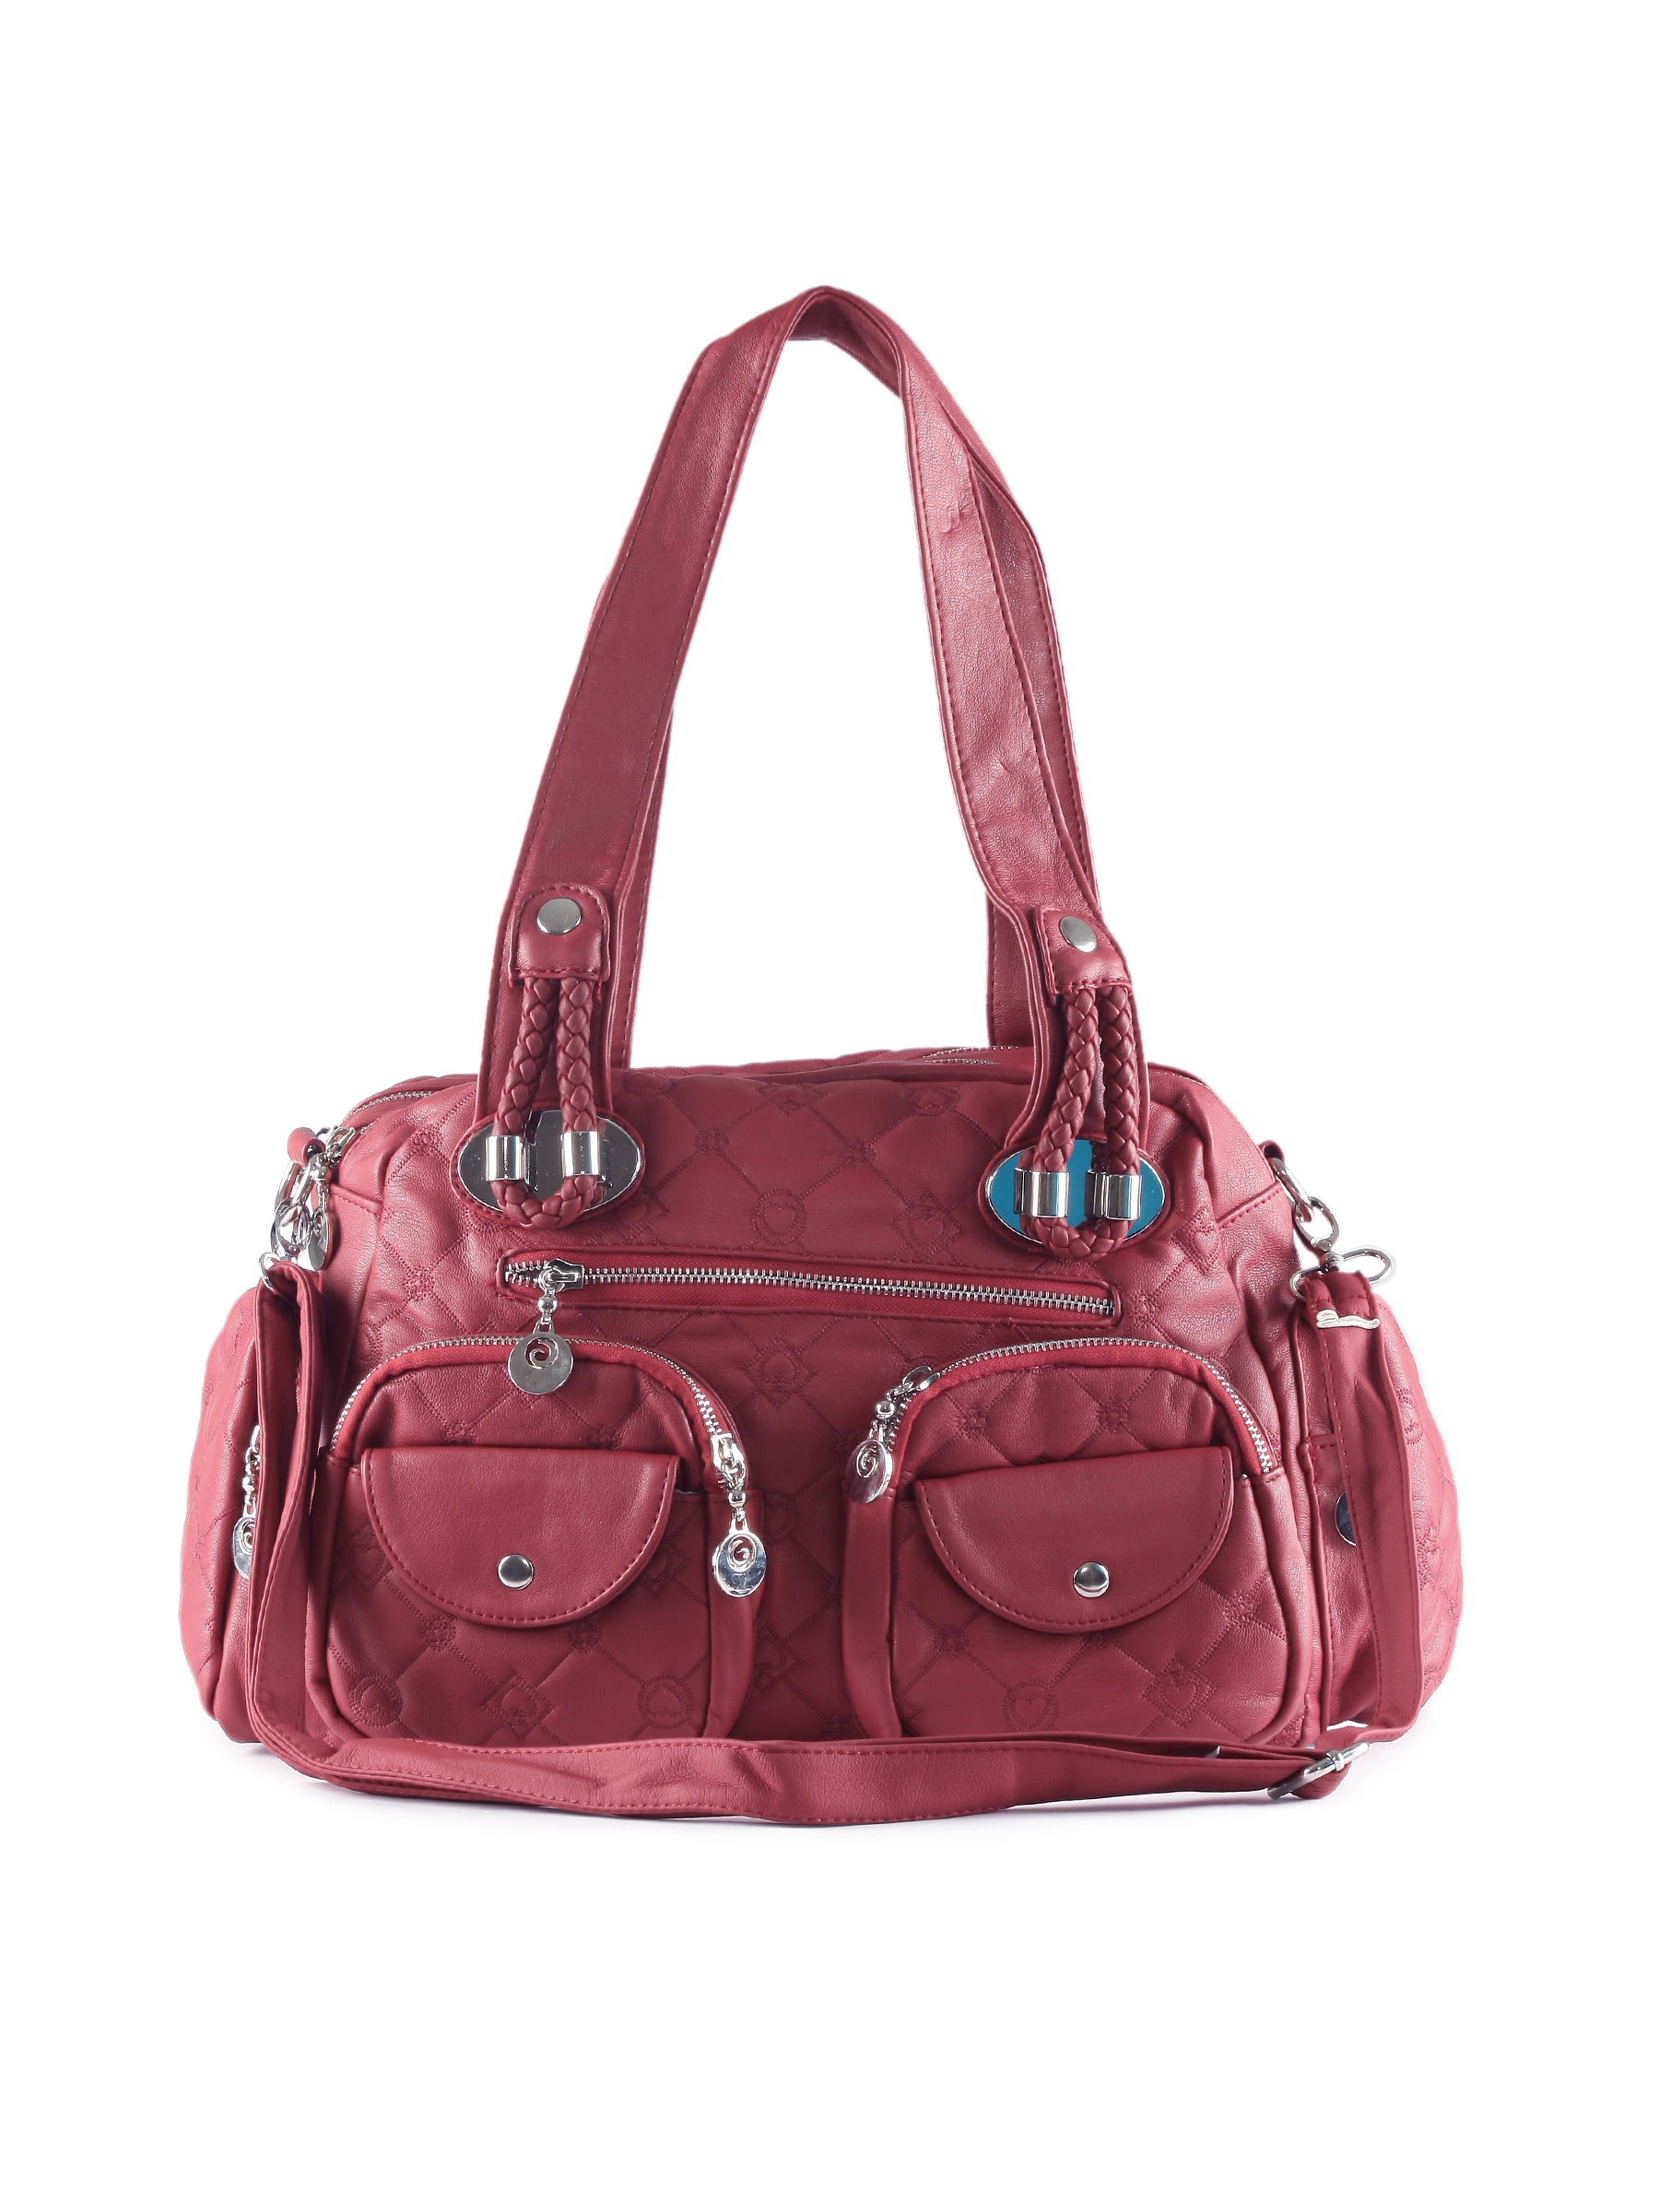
Kiara Women Small Pocket Maroon Handbag
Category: Accessories / Bags / Handbags
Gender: Women
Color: Maroon
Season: Winter 2015
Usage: Casual